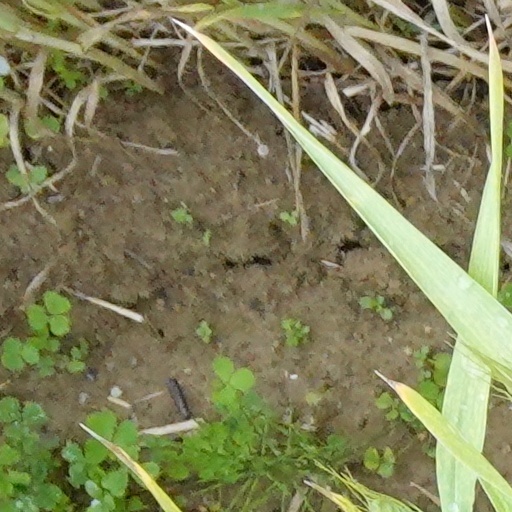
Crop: wheat